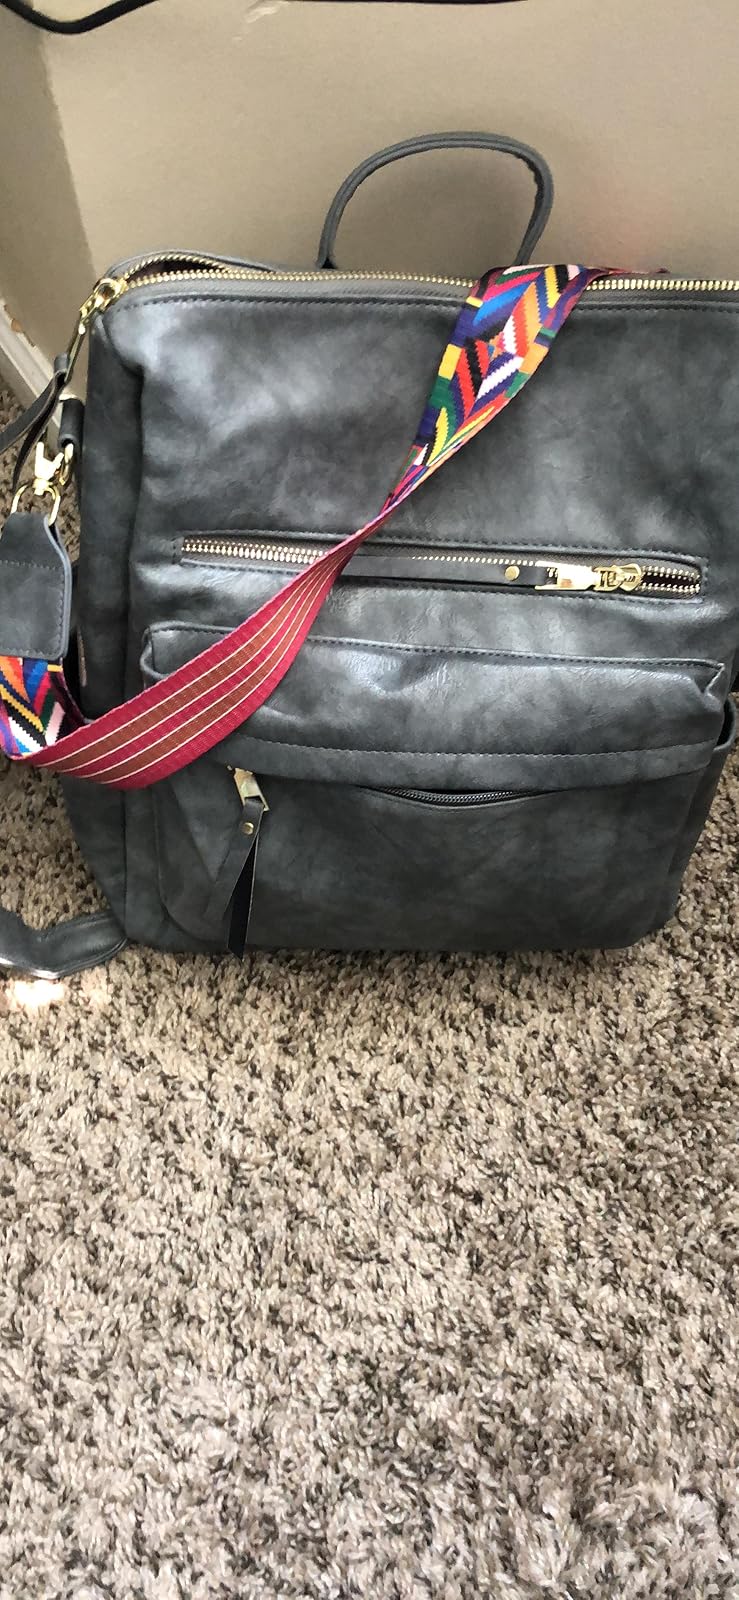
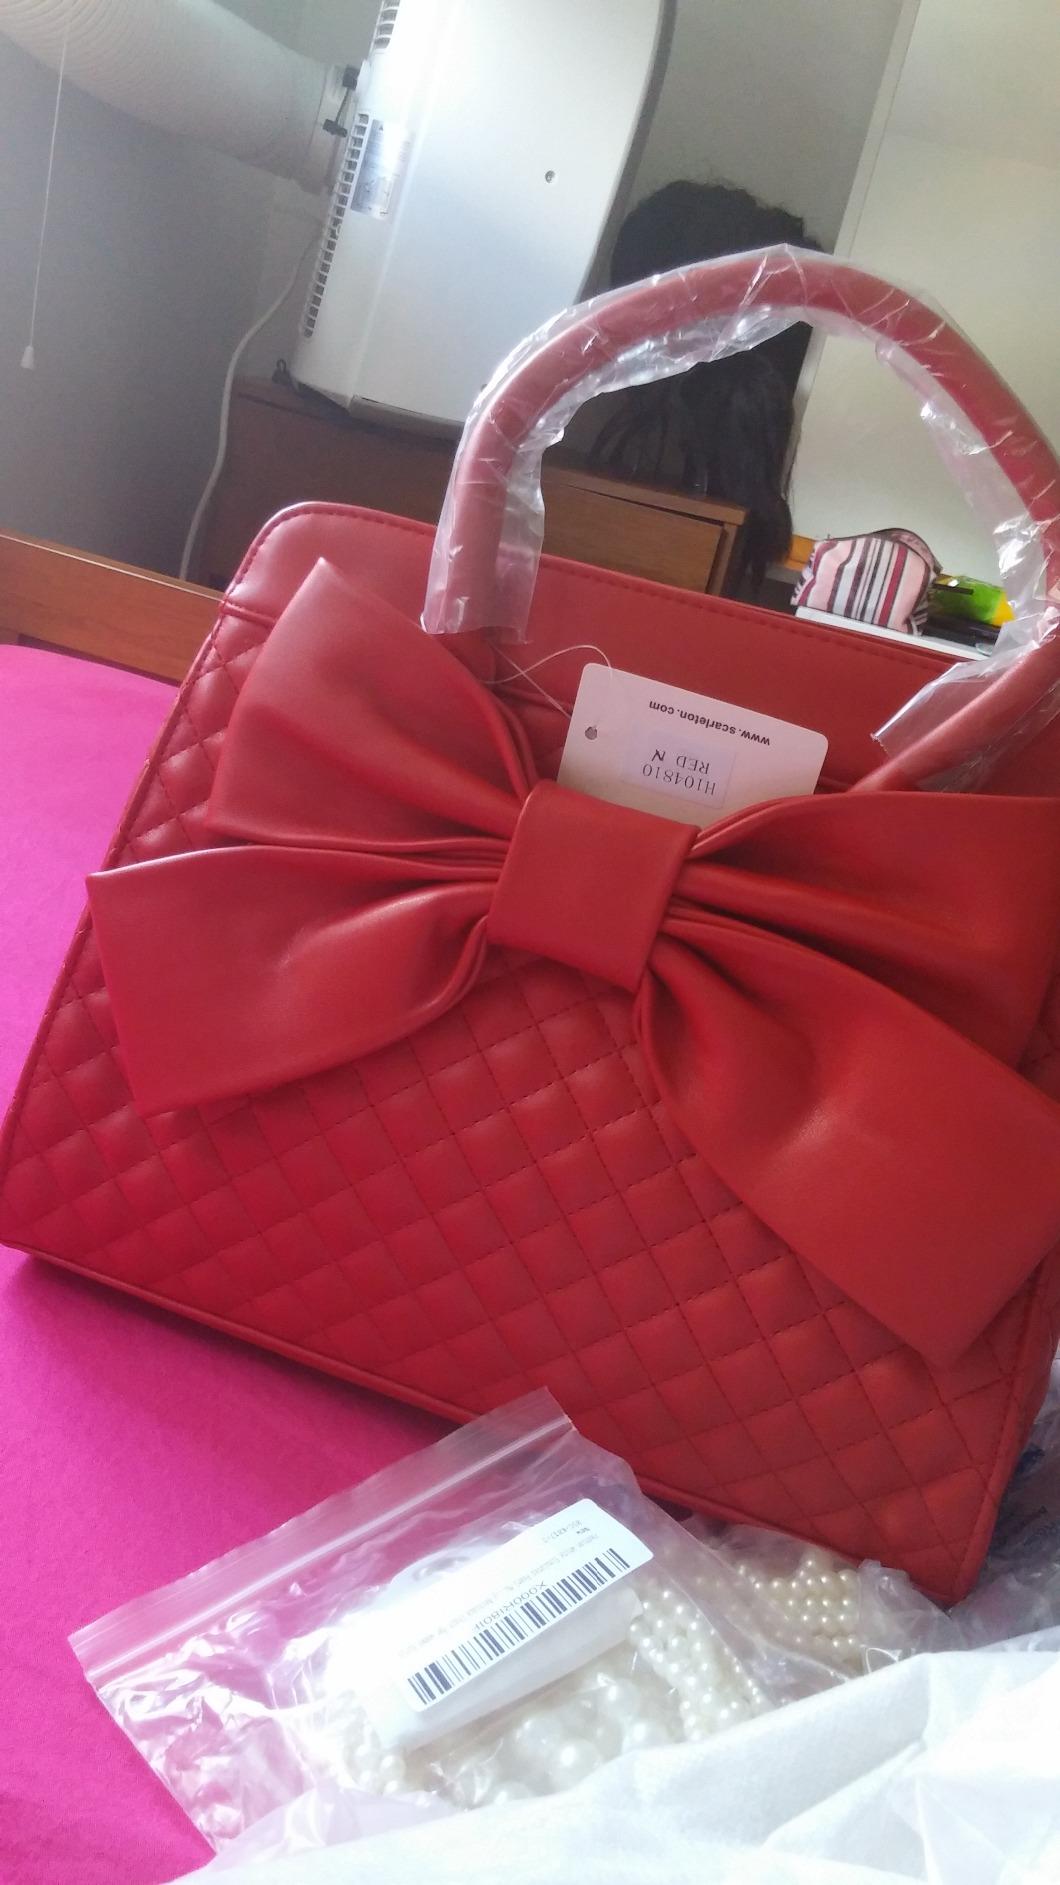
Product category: accessories_handbag
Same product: no